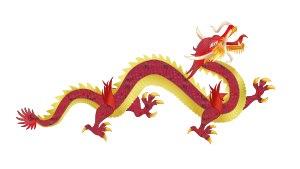
Les personnages de la Roue du temps sont l'ensemble des protagonistes du cycle de romans fantasy « La Roue du temps », romans écrits par Robert Jordan de 1990 à sa mort en 2007, puis par Brandon Sanderson jusqu'en 2013.